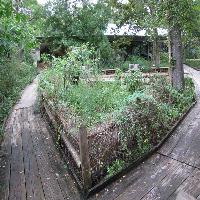
Weather: cloudy or overcast